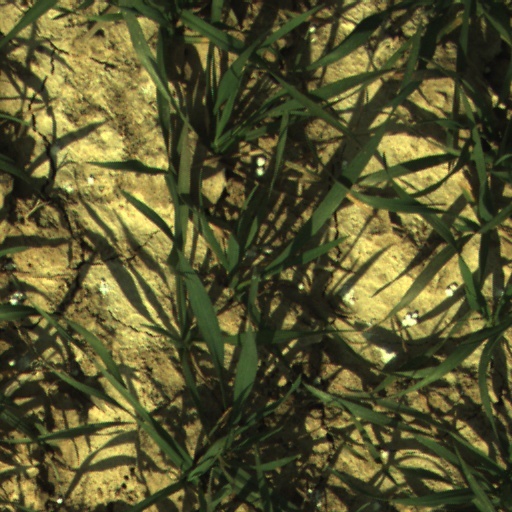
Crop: wheat